Antoinette Szumowska

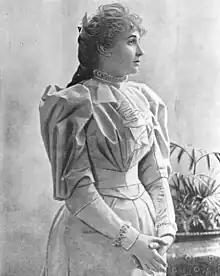
Szumowska in 1895

Antoinette Szumowska (February 22, 1868 — August 16, 1938), originally Antonina Szumowska, later Antoinette Szumowska-Adamowska, was a Polish pianist and piano teacher.